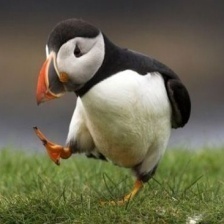
Species: PUFFIN
Scientific name: FRATERCULA